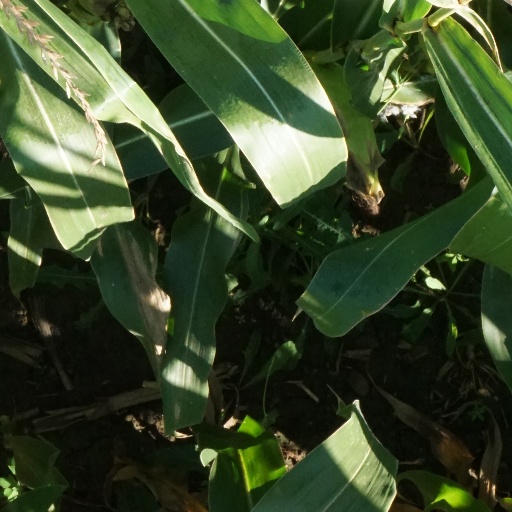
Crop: maize; corn